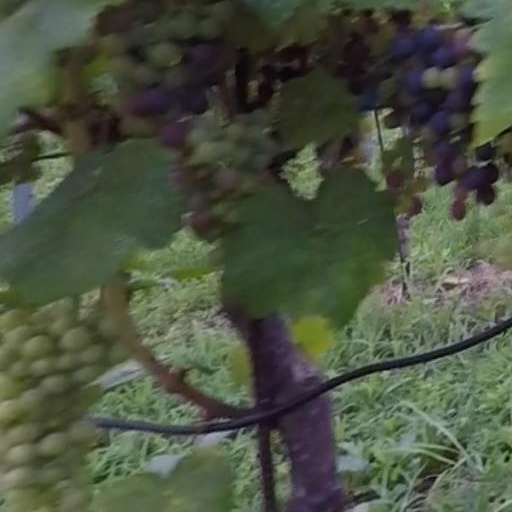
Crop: grape